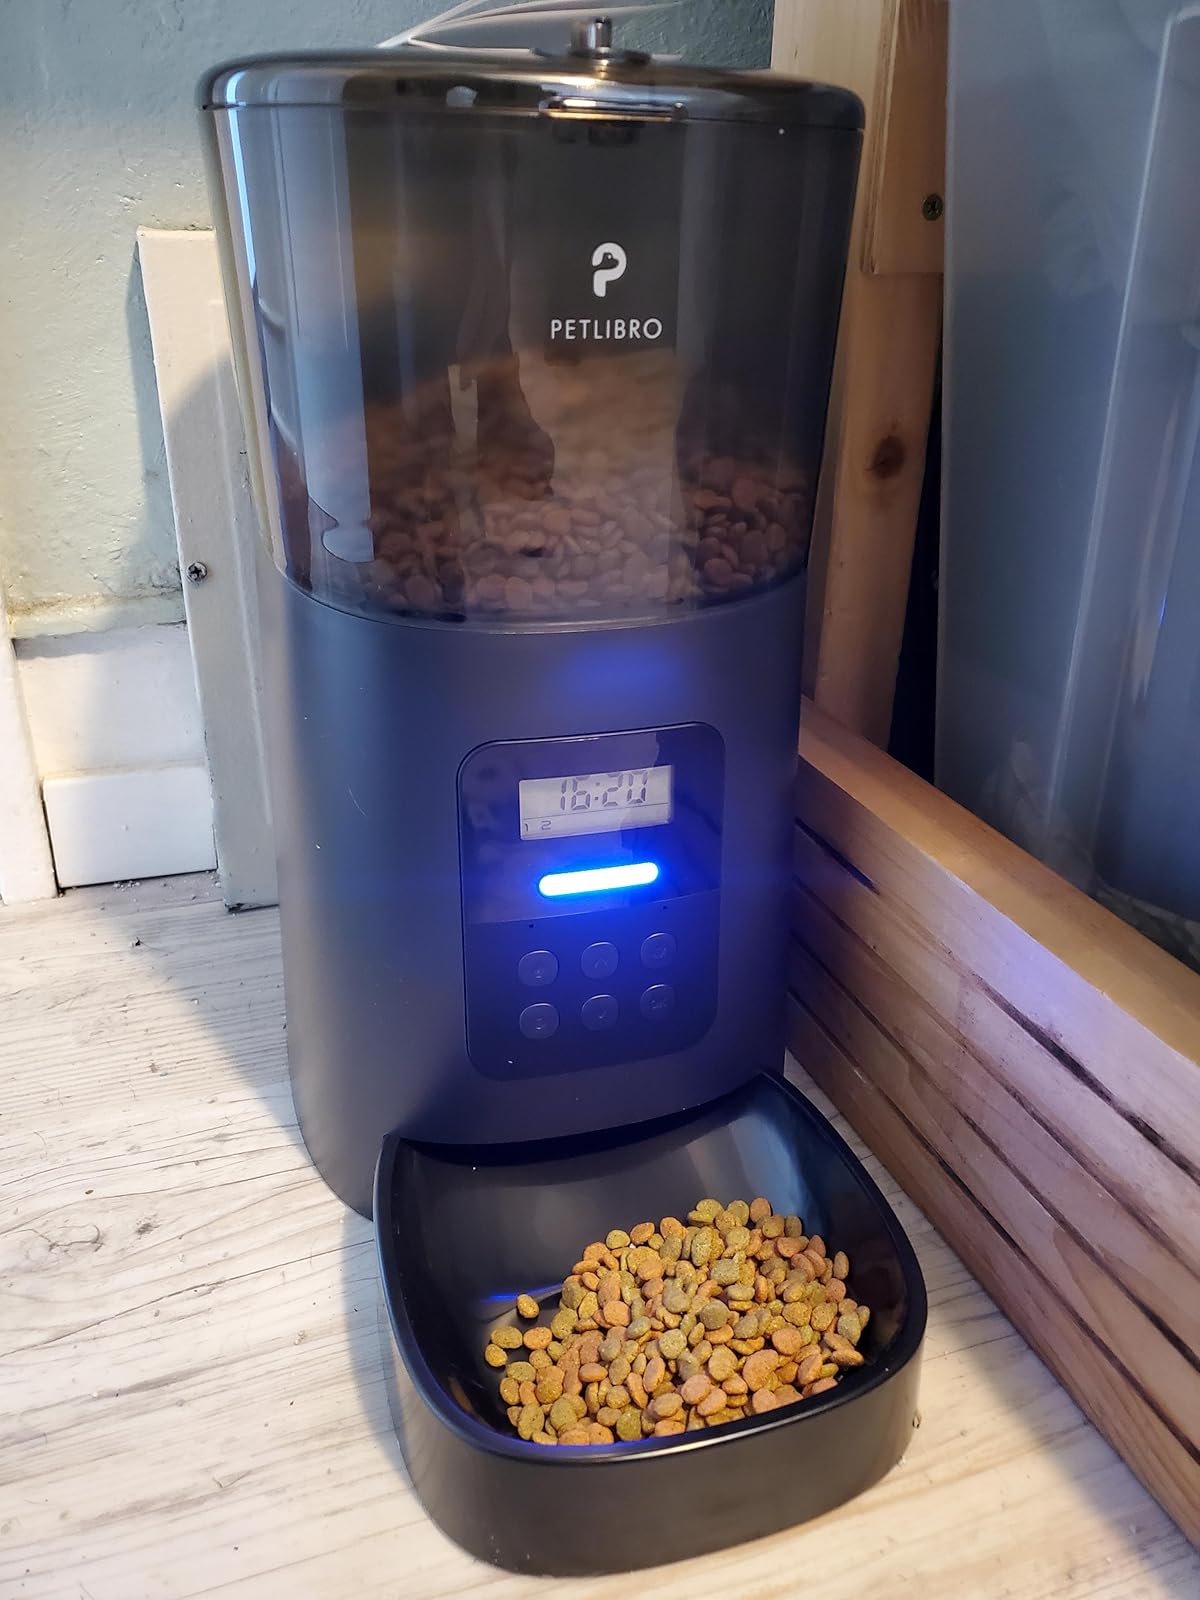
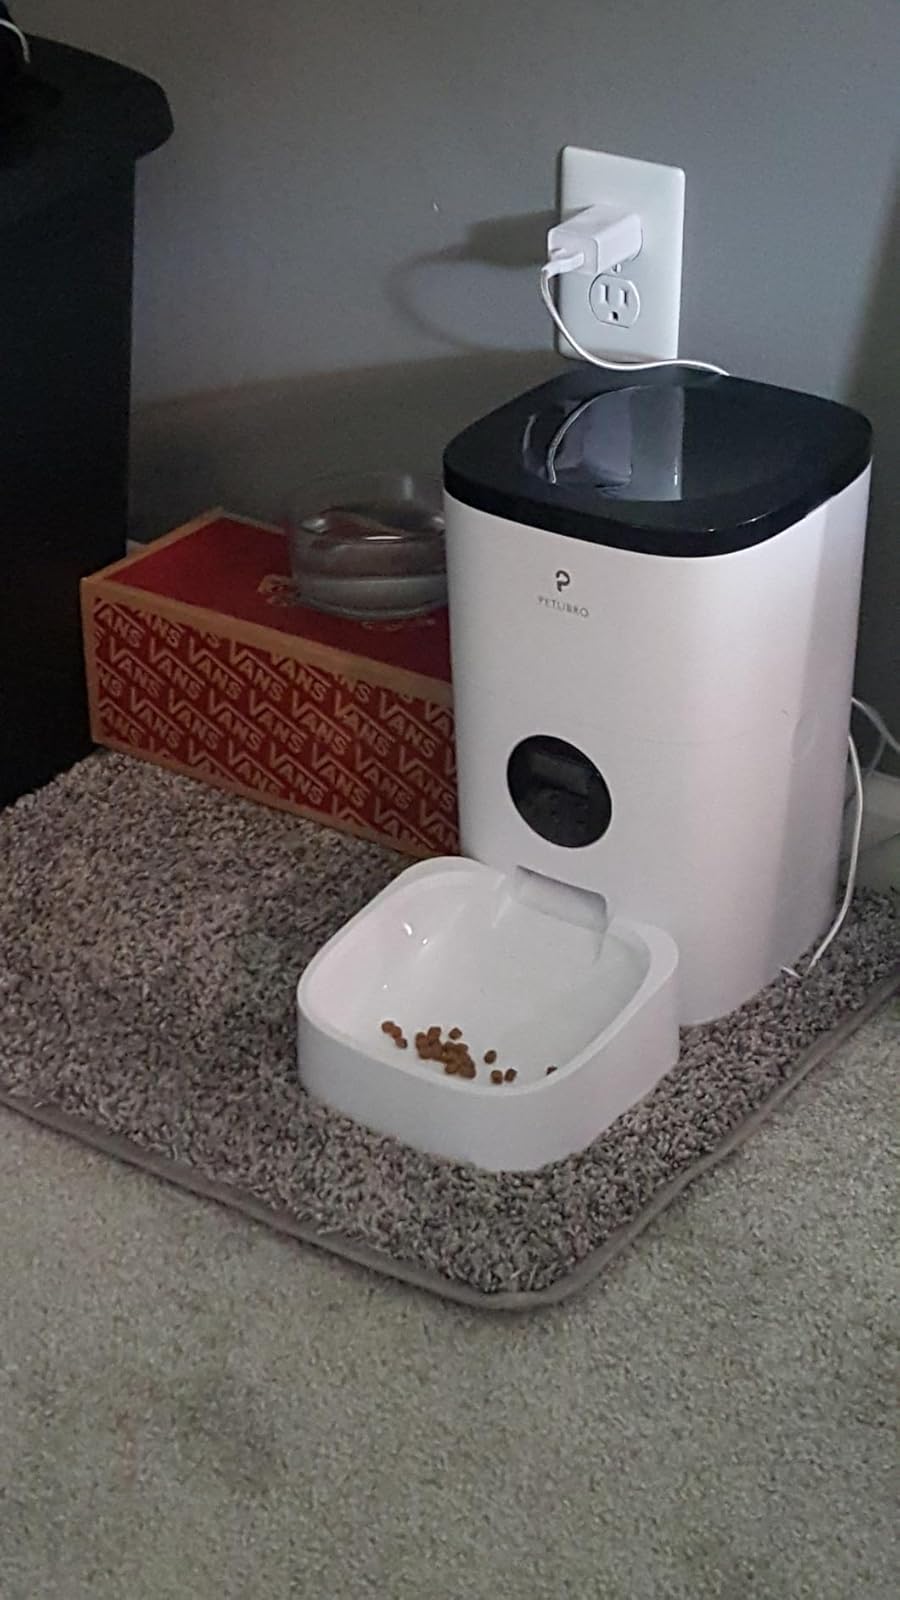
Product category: items_feeder
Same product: no